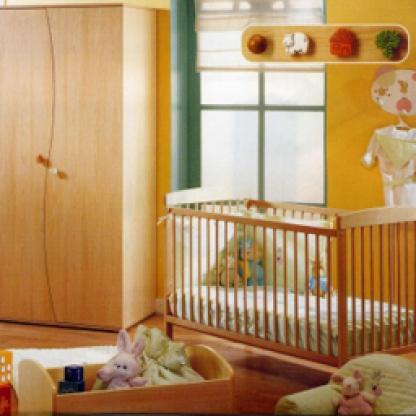
Scene: Indoor